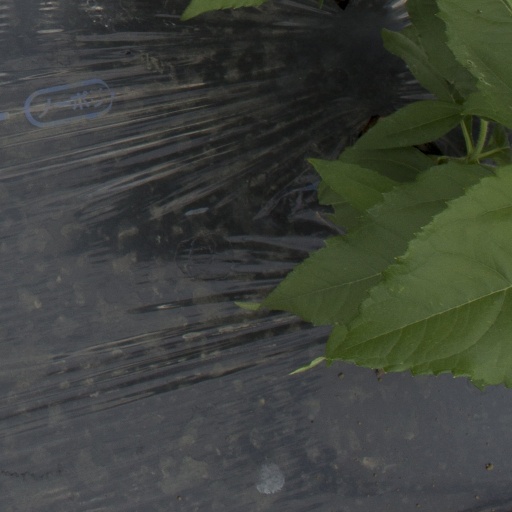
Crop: Jerusalem artichoke